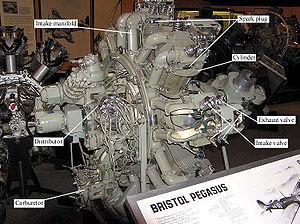
Le Bristol Pegasus est un moteur d'avion en étoile de neuf cylindres mono-ligne refroidi par air, conçu par Roy Fedden de la Bristol Aeroplane Company. Il fut utilisé pour des avions civils et militaires des années 1930 et 1940. Développé à partir des premières versions des moteurs Mercury et Jupiter, ses dernières versions pourraient développer 1 000 chevaux à partir d'une cylindrée de 28 l avec un compresseur mécanique.